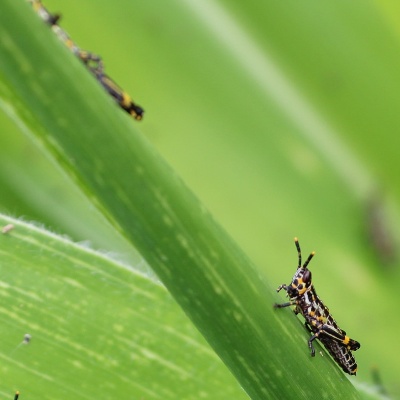
Crop: Maize
Condition: grasshoper